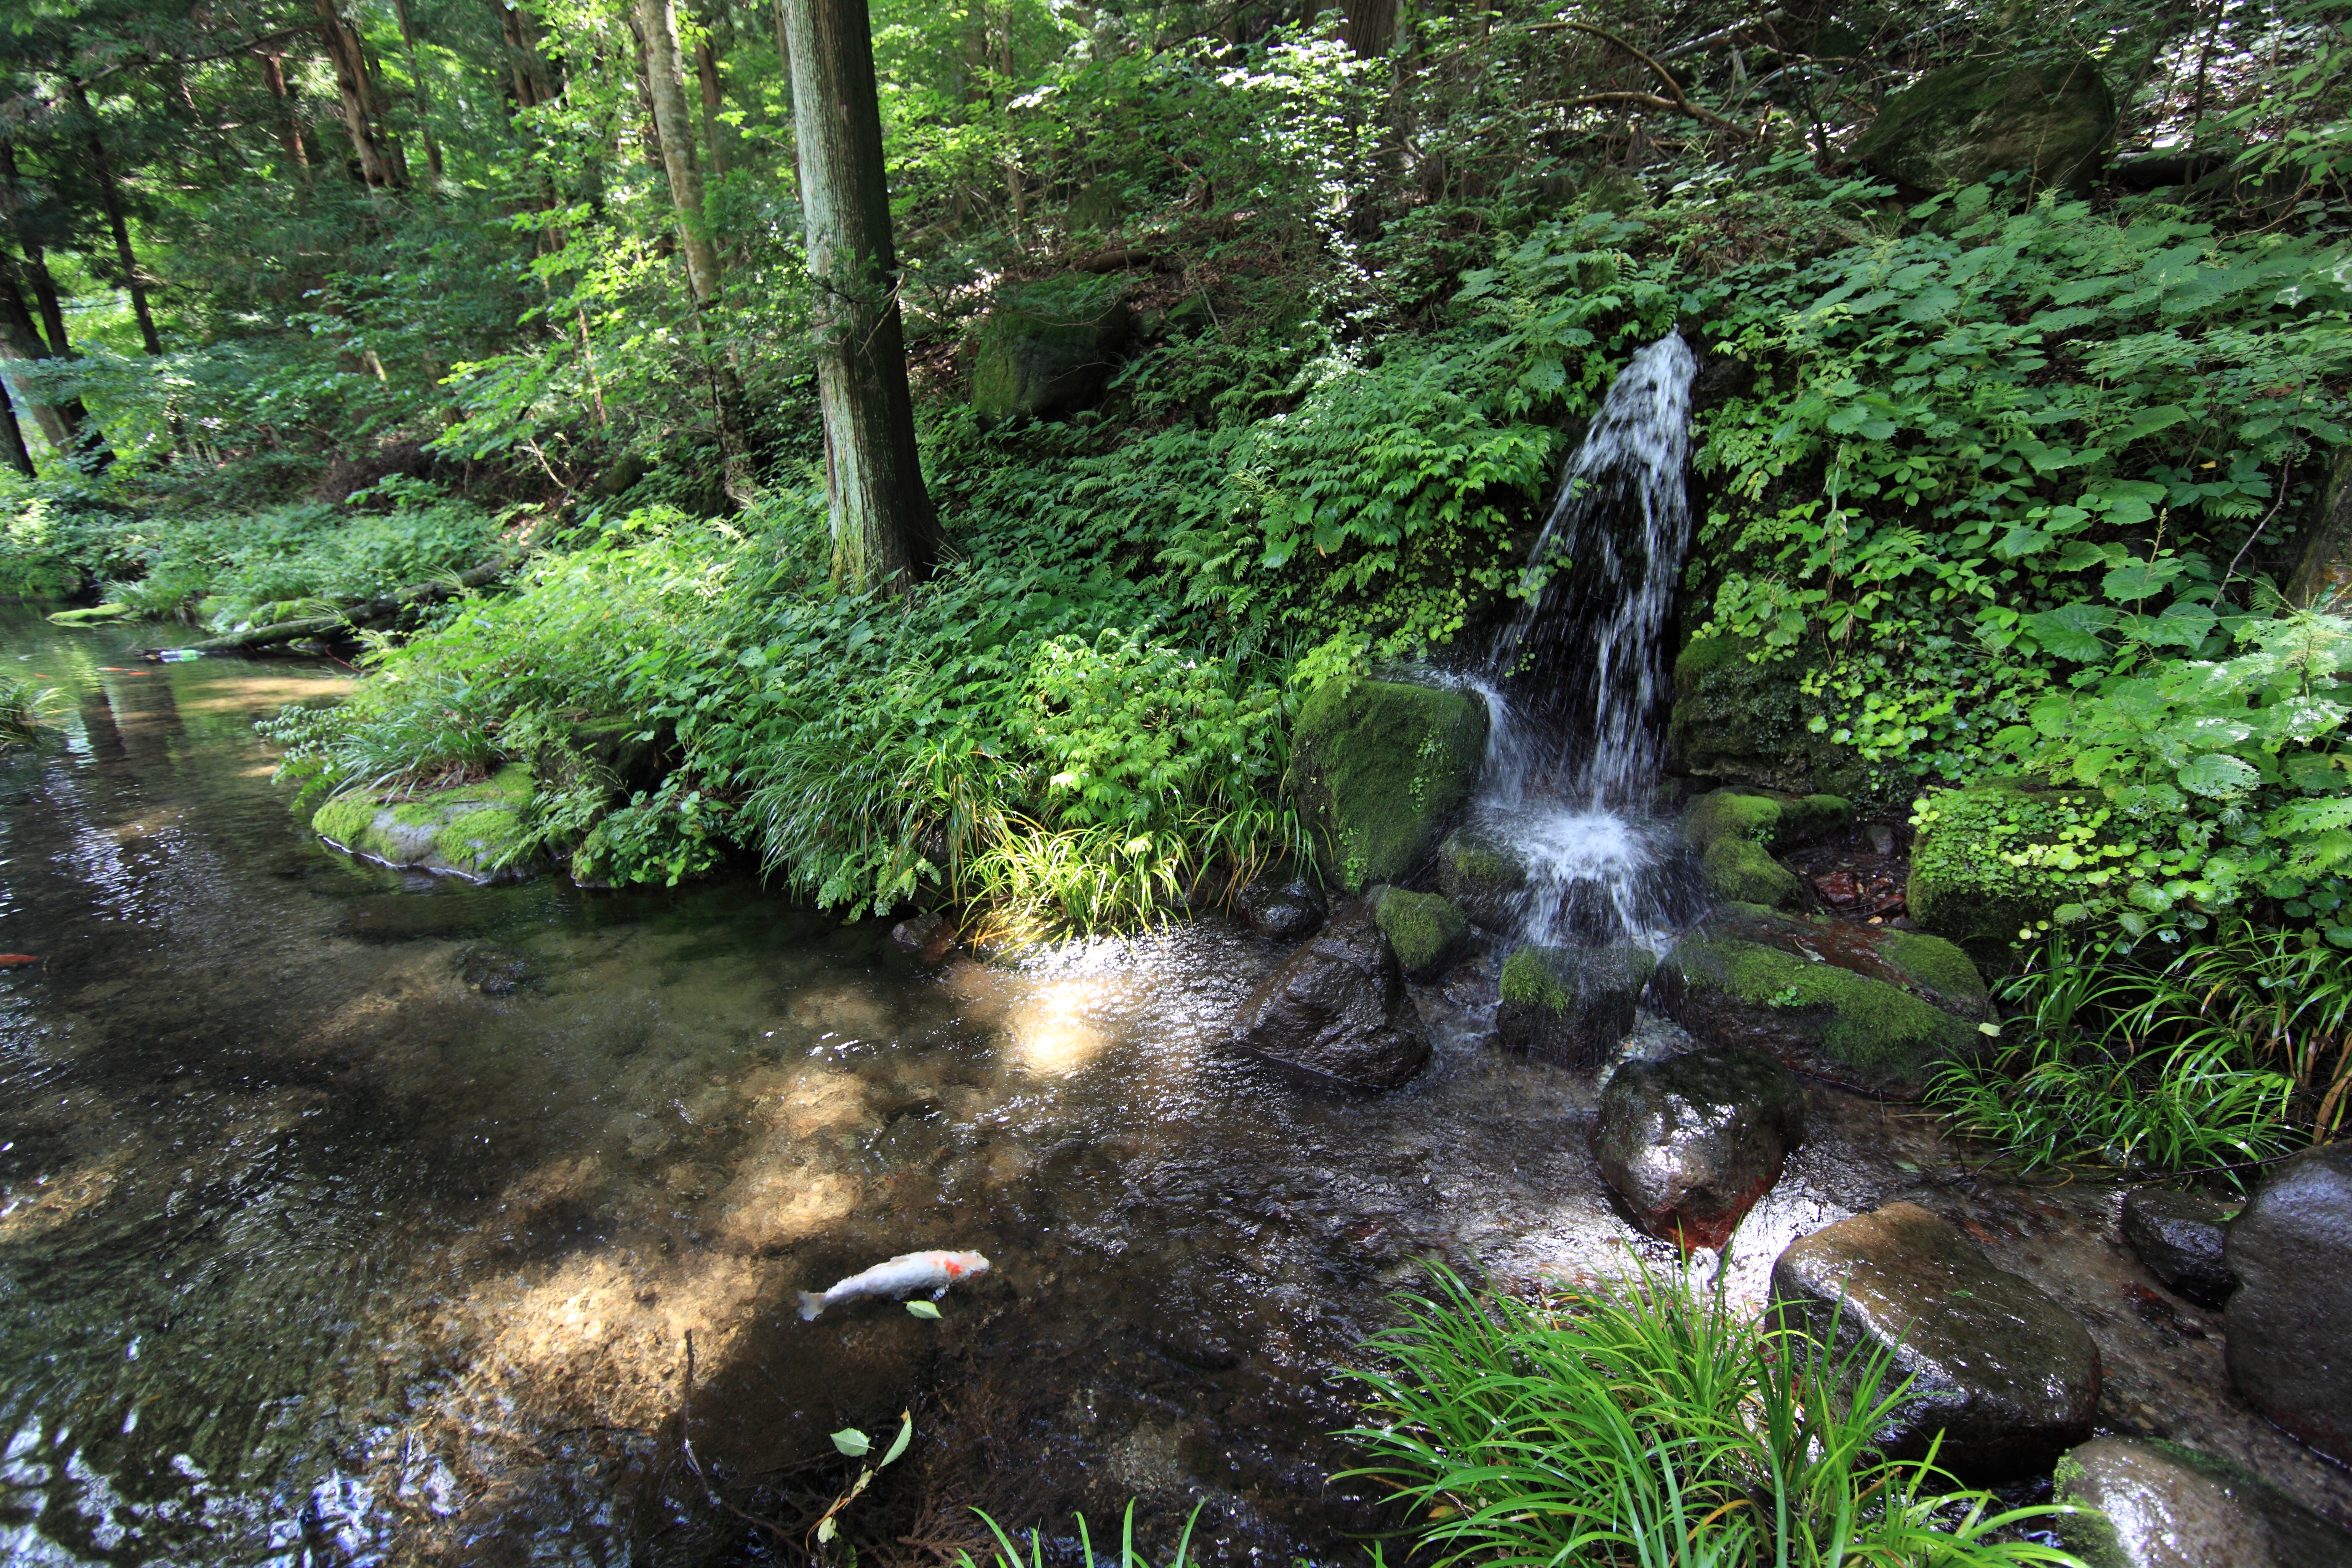
tree, forest, waterfall, creek, wilderness, trail, river, pond, stream, spring, high, jungle, body of water, vegetation, rainforest, shrine, 5d, hires, woodland, habitat, markii, water feature, ecosystem, watercourse, hi, res, resolution, shiobarahachimangu, old growth forest, natural environment